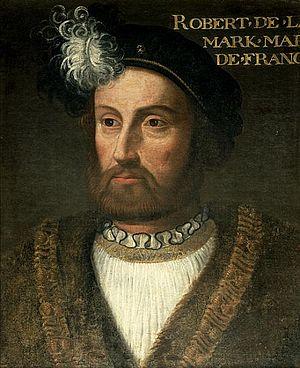
Cette liste des seigneurs et princes de Sedan dresse la liste des personnes qui ont exercé la fonction de chef d'État de la seigneurie puis de la principauté de Sedan, du XIIIᵉ siècle à 1642, des héritiers de Sedan et des prétendants au trône de Sedan de 1594 à 1789 et des dames et princesses consorts de Sedan.
Robert II, duc de Bouillon, seigneur de Sedan, de Saulcy, de Dun, de Jametz et seigneur de Florange. Il est le fils de Robert Iᵉʳ de La Marck et de Jeanne de Marley, dame de Saulcy.